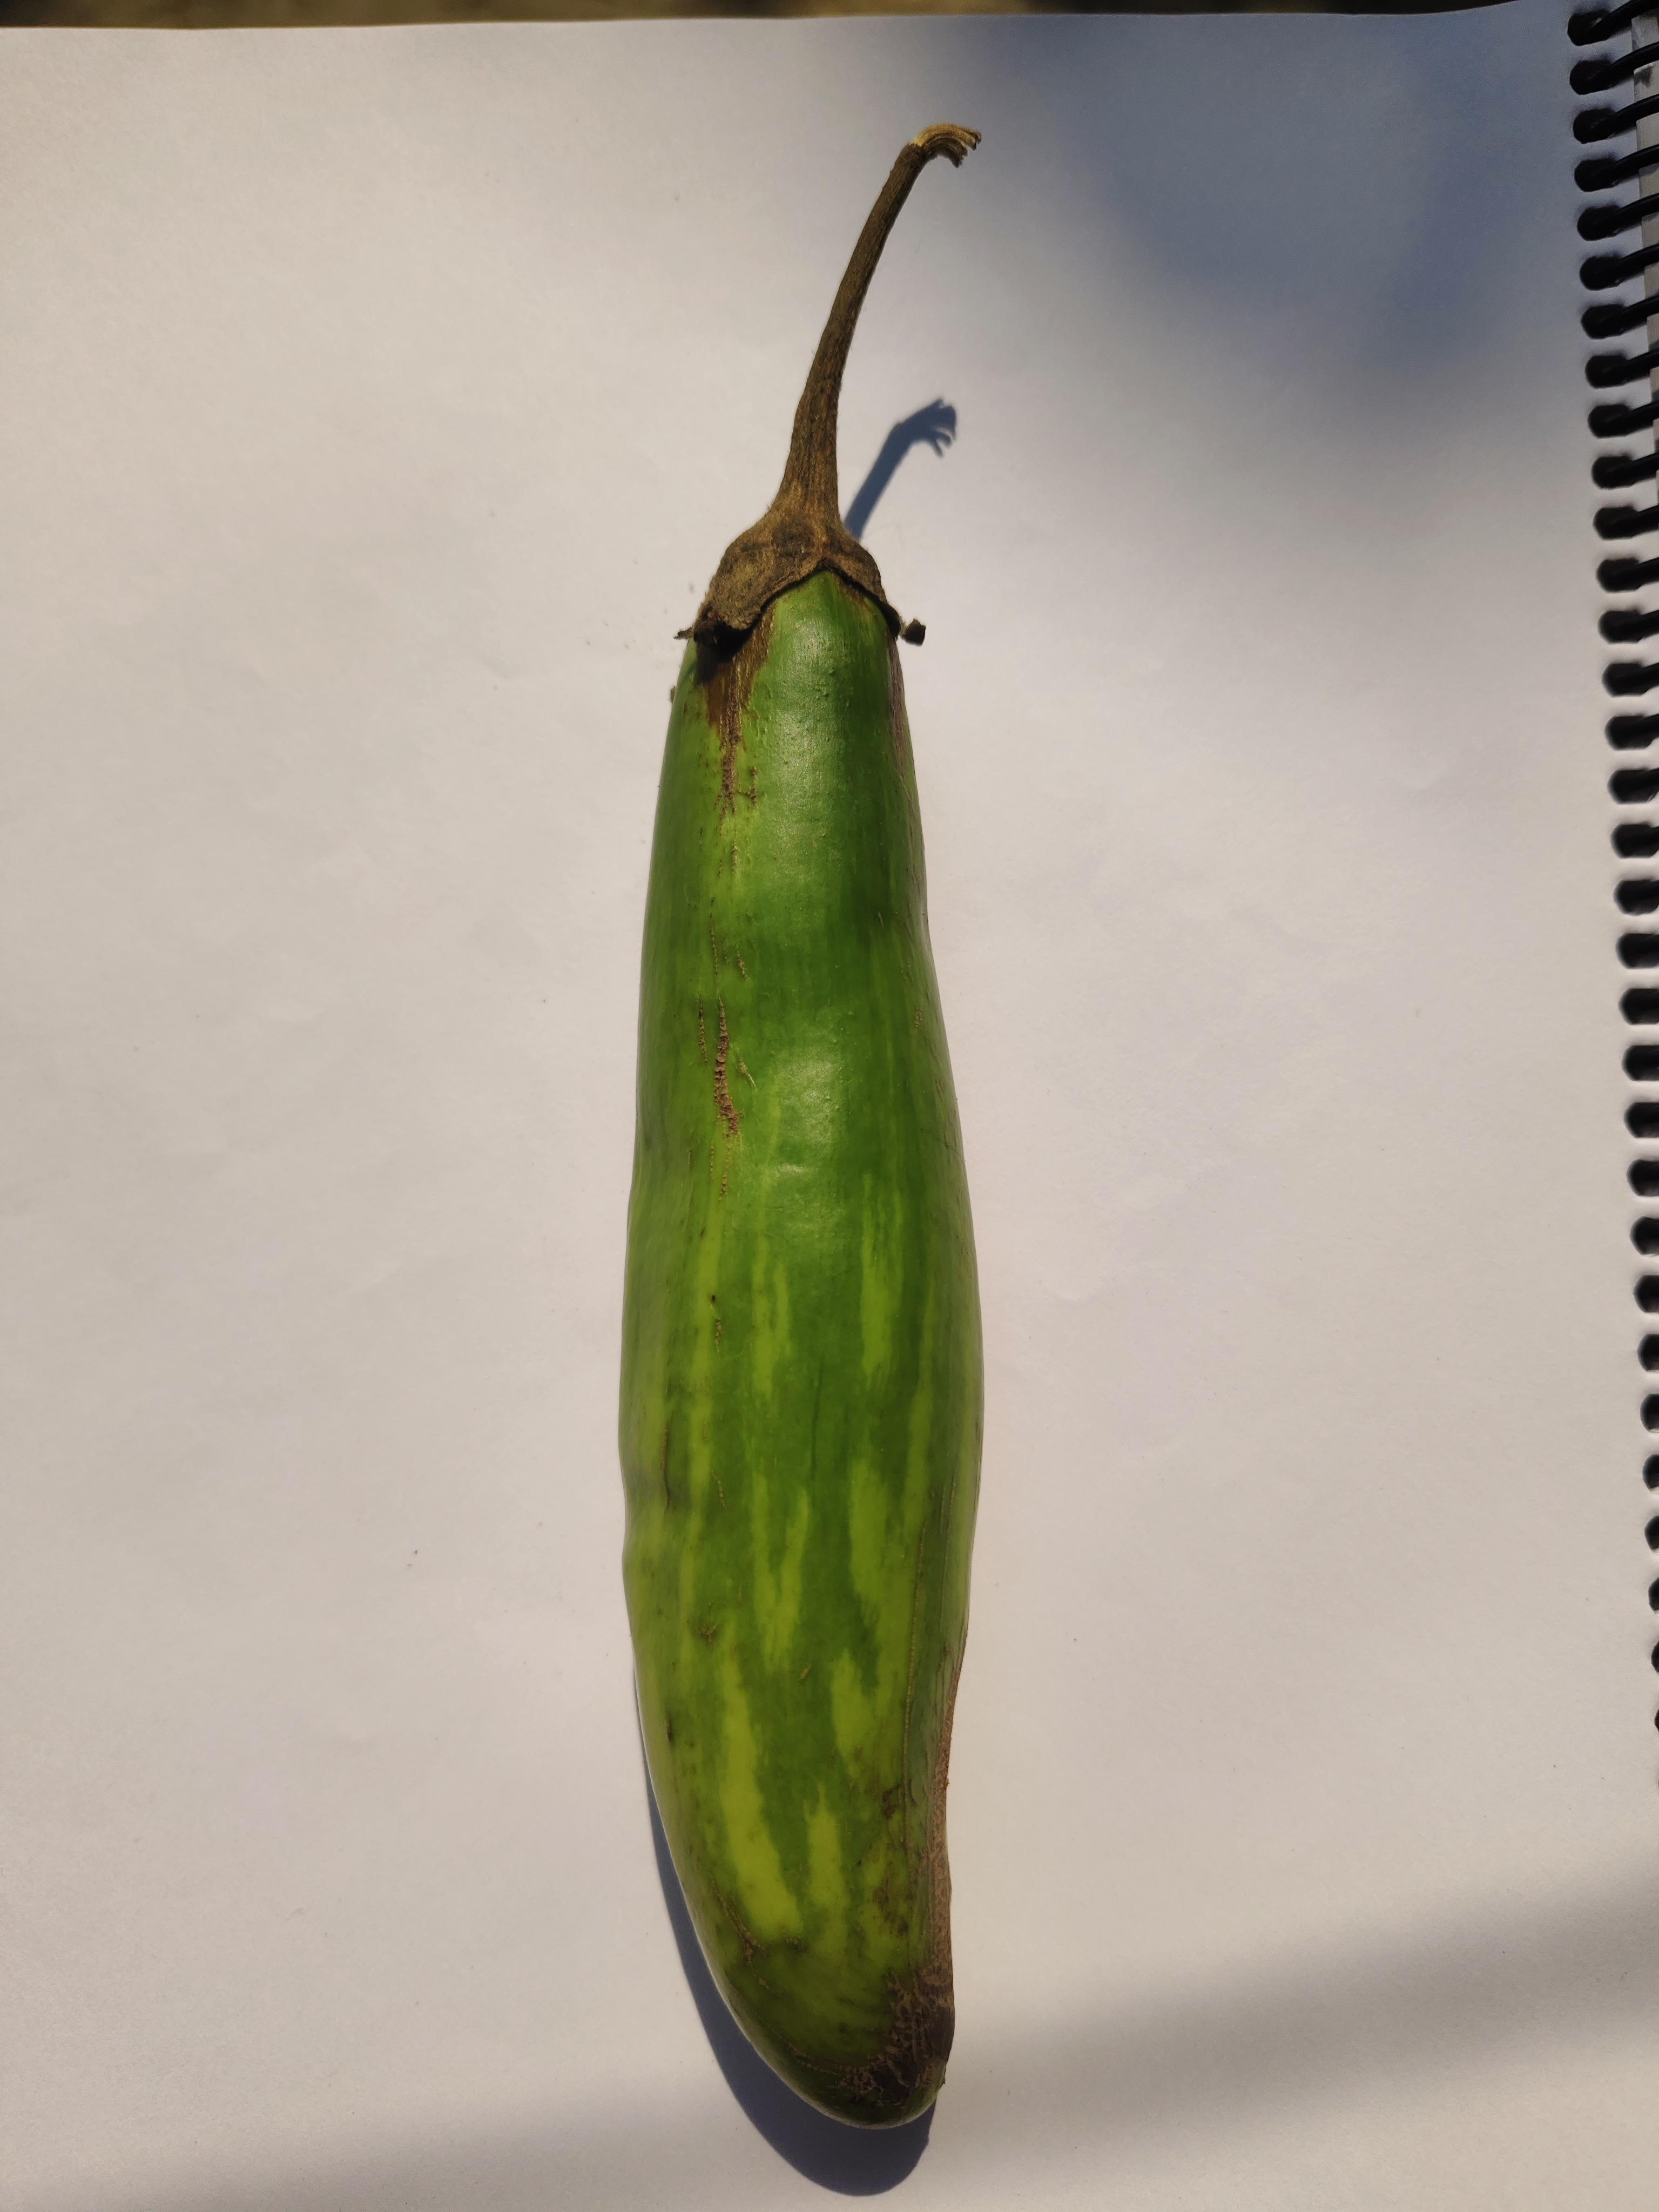
Label: Brinjal